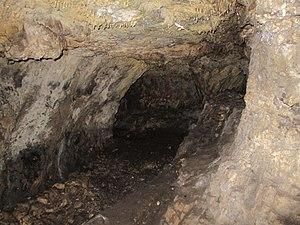
La culture d'Ortucchio est une culture archéologique qui se développe essentiellement au cours de la seconde moitié du IIIe millénaire av. J.-C. en Italie centrale. Elle tient son nom du site de plein air d'Ortucchio dans la vallée du Fucin au cœur des Abruzzes. Ce dernier a été occupé à différentes périodes, notamment durant l'Énéolithique. Dès le XIXe siècle, différents types d'objets y ont été recueillis. Des fouilles archéologiques y ont été menées en 1958, puis dans les années 60 et 70.